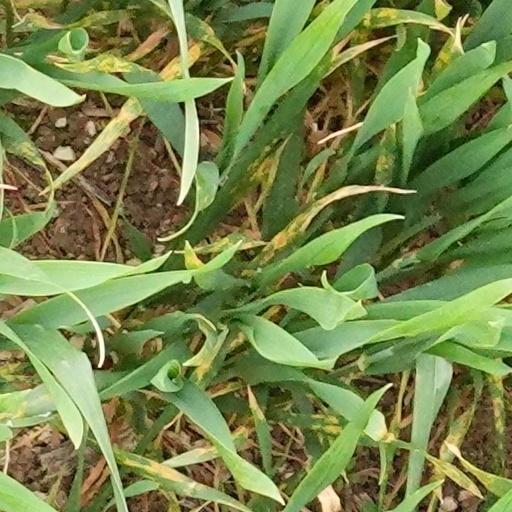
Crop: wheat